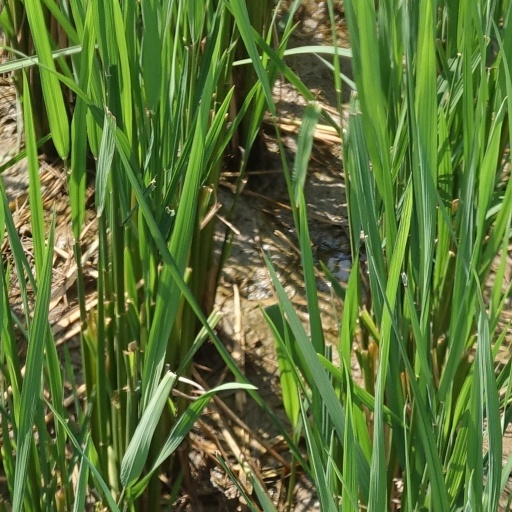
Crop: rice